Mukhtar Mai

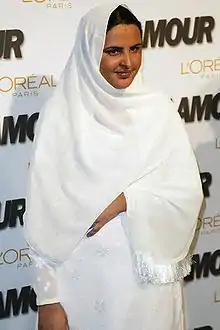
Mai at "Glamour" magazine's 2005 Woman of the Year event

Mukhtaran Bibi (born ), now known as Mukhtār Mā'ī, is a Pakistani human rights activist from the village of Meerwala, located in the rural "tehsil" of Jatoi in the Muzaffargarh District of Punjab, Pakistan. In June 2002, Mā'ī was the victim of a gang-rape sanctioned by a tribal council of the local "Mastoi Baloch" clan, as a form of 'honour revenge'; the council ruling was a result of a dispute between the wealthier Mastoi Baloch and Mā'ī's "Tatla" clan.